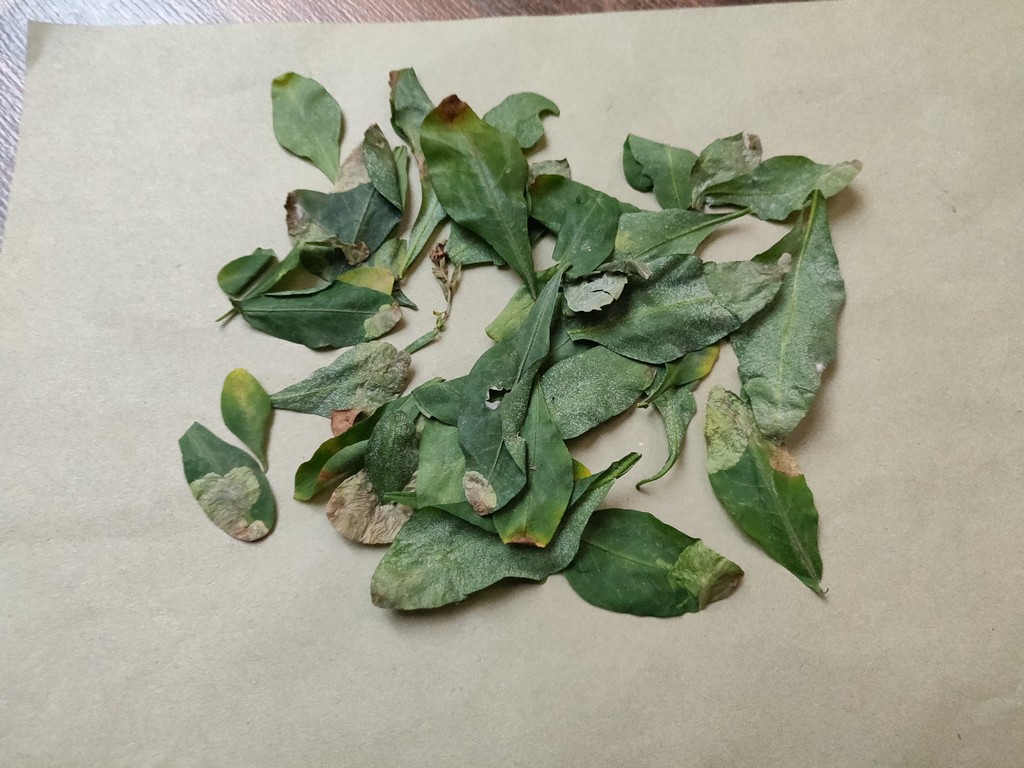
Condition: Unhealthy
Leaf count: multiple
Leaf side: unknown